Kalbar, Queensland

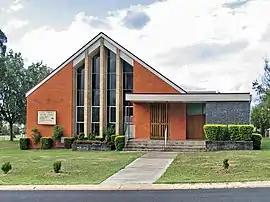
Kalbar Community Baptist Church

Kalbar (formerly Fassifern Scrub and Engelsburg / Engelsberg) is a rural town and locality in the Scenic Rim Region, Queensland, Australia. In the , the locality of Kalbar had a population of 1,246 people.